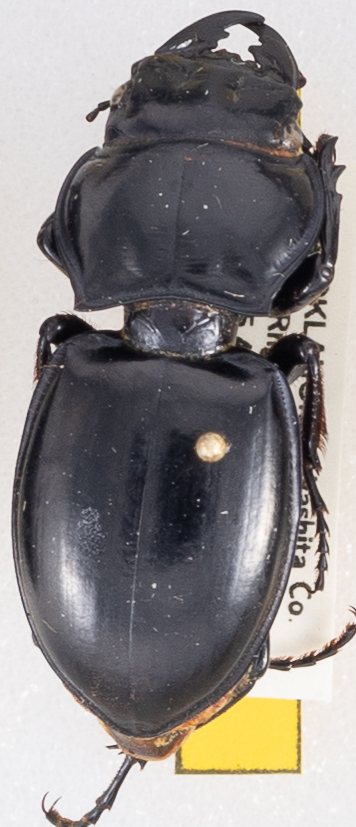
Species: Pasimachus californicus
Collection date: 2019-09-18
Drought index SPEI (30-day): -0.114
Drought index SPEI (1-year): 2.09
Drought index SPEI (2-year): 1.214